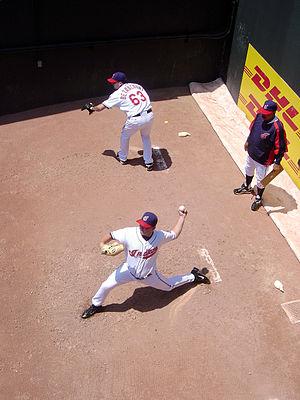
Au baseball, une feinte illégale, aussi appelée feinte non réglementaire, est un mouvement interdit effectué par un lanceur.